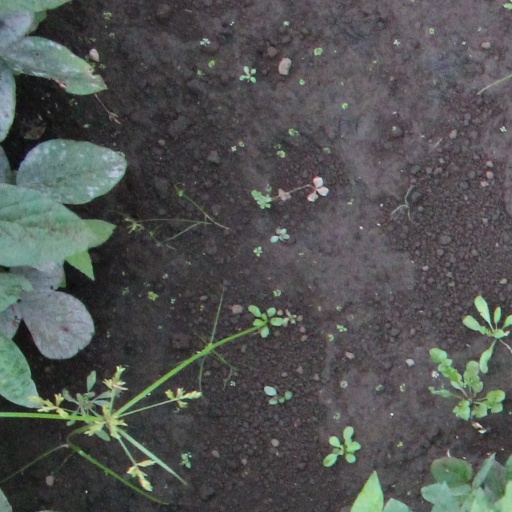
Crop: soybean